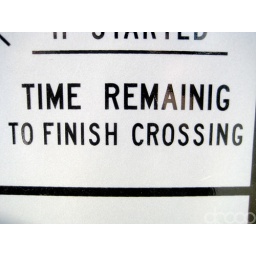
A typo on a road sign at a crosswalk in Kansas City.